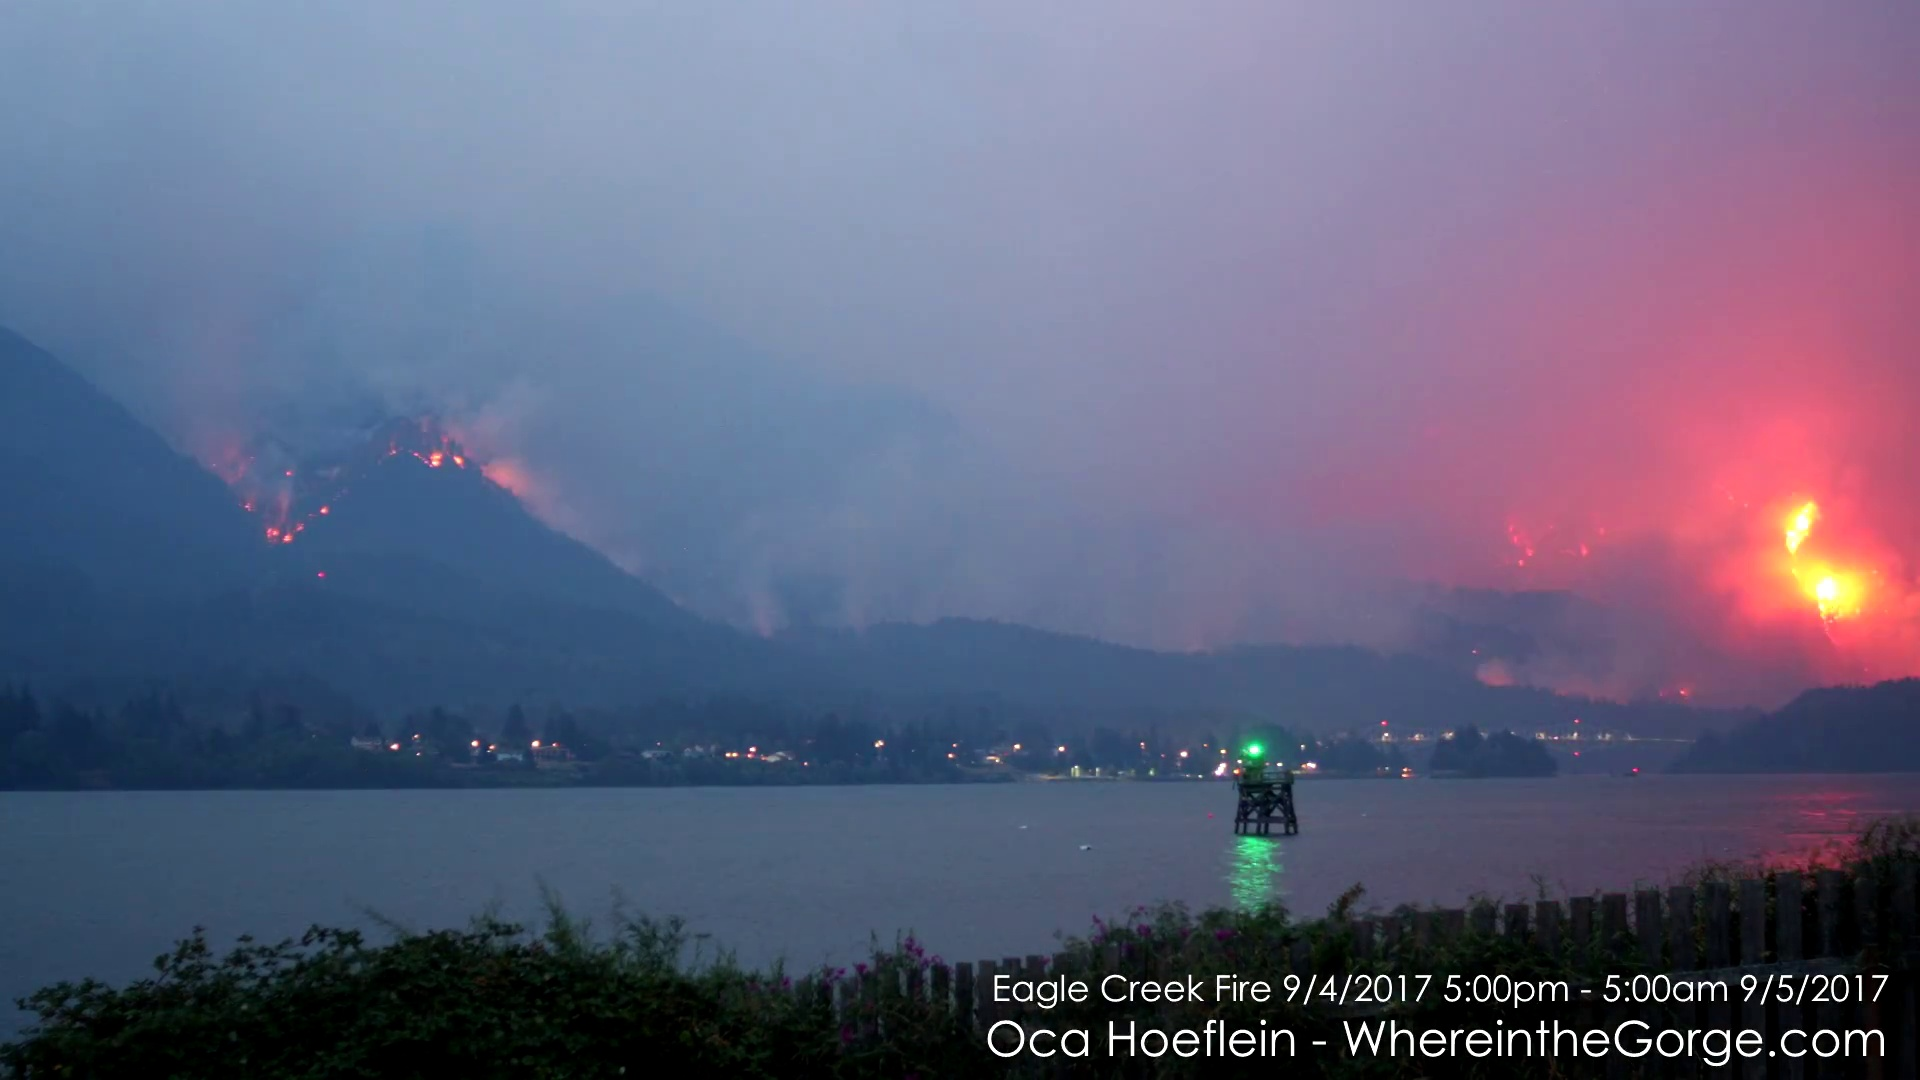
Fire: yes
Smoke: yes